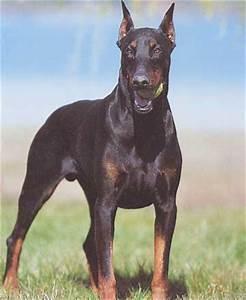
dog